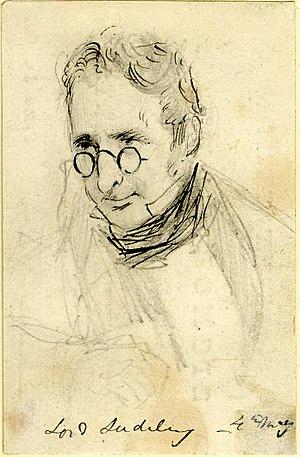
Charles Hanbury-Tracy, 1ᵉʳ baron Sudeley, connu sous le nom de Charles Hanbury jusqu'en 1798 et Charles Hanbury Tracy de 1798 à 1838, est un homme politique britannique whig.
La circonscription de Tewkesbury est une circonscription située dans le Gloucestershire et représentée à la Chambre des Communes du Parlement britannique.